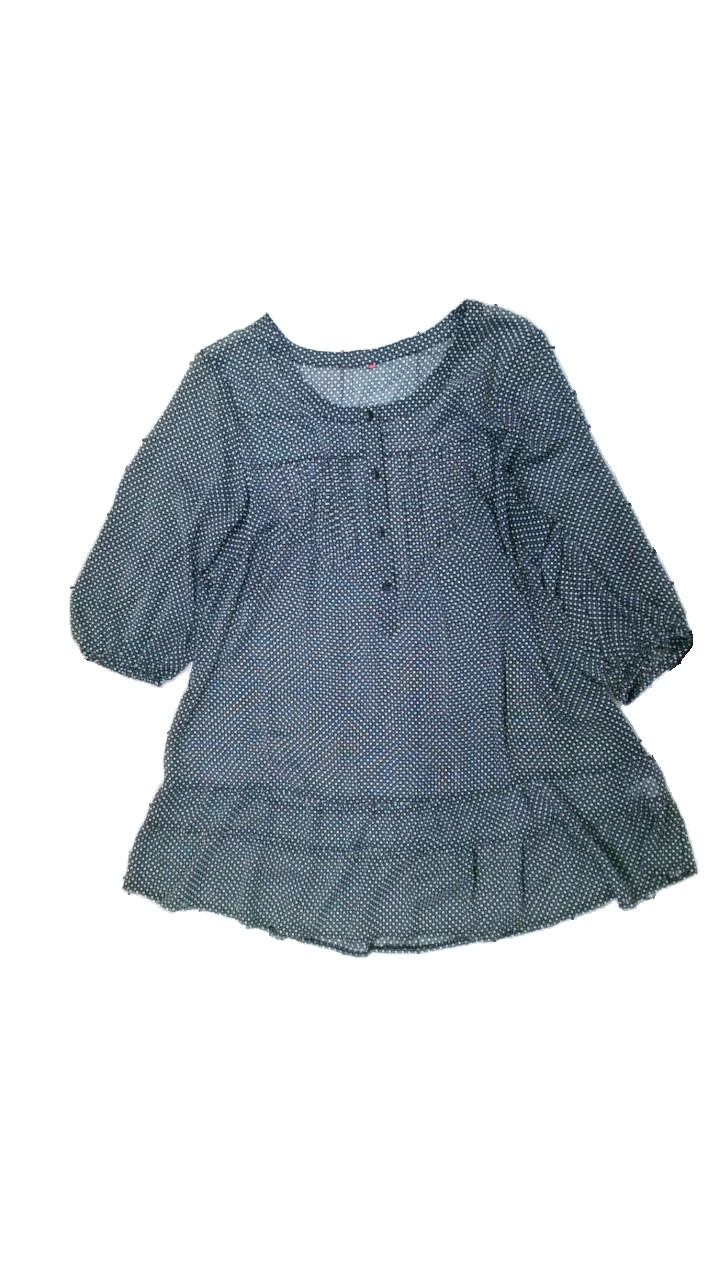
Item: Top (Ladies)
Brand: Missing
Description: Black see through top with white dotted pattern. Brand and size unknown. Good condition.
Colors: Black, White
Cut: Regular, C-collar
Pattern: Dots
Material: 100% poly
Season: All
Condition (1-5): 4
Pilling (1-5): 5
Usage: Reuse
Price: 100-150